Order of Brothelyngham

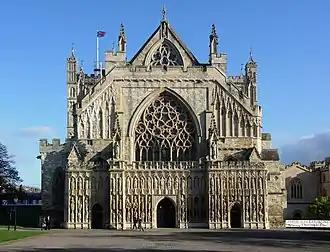
Exeter Cathedral, John Grandisson's episcopal seat as Bishop of Exeter; Grandisson instructed its officials to condemn the Order of Brothelyngham in the city.

The Order of Brothelyngham was a group of men who, in the mid-14th century, formed themselves into a fake religious order in the city of Exeter, England. They may well have been satirising the church, which was commonly perceived as corrupt. Tales of priests and nuns not living according to their religious vows were widespread. The group appears to have named itself after a non-existent place, "Brothelyngham". Such a name would have suggested chaos, wretchedness or some similar context to contemporaries, rather than its modern connotation with a brothel. The men of this fake order dressed as monks, and supposedly elected a madman to rule them as their abbot, possibly from a theatrical stage or throne.